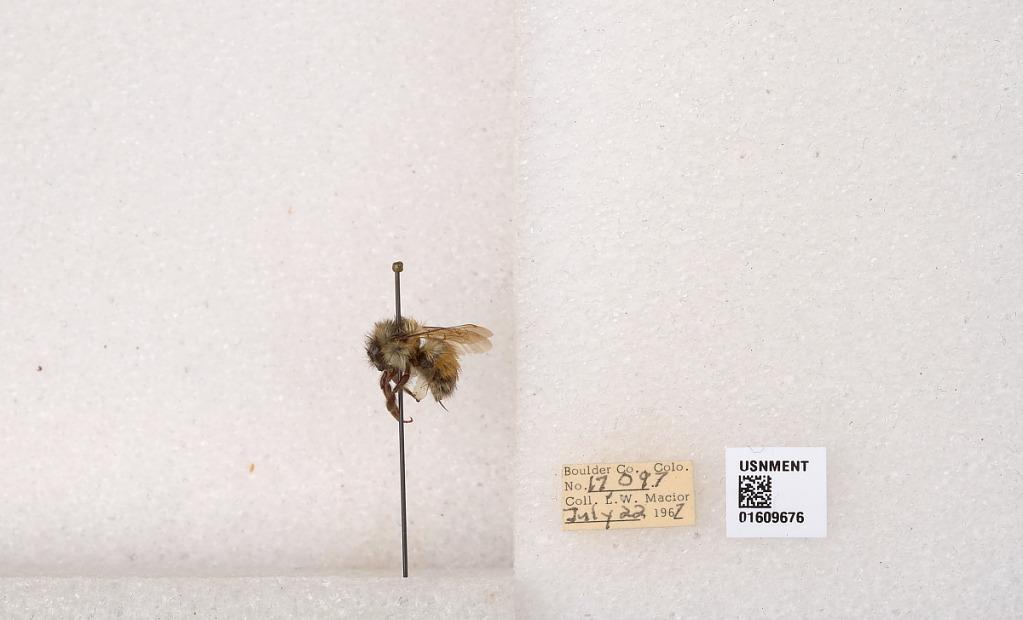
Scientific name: Bombus (Pyrobombus) sylvicola Kirby
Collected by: L. Macior
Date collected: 1967-7-22
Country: United States
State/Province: Colorado
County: Boulder
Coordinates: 40.0263, -105.3